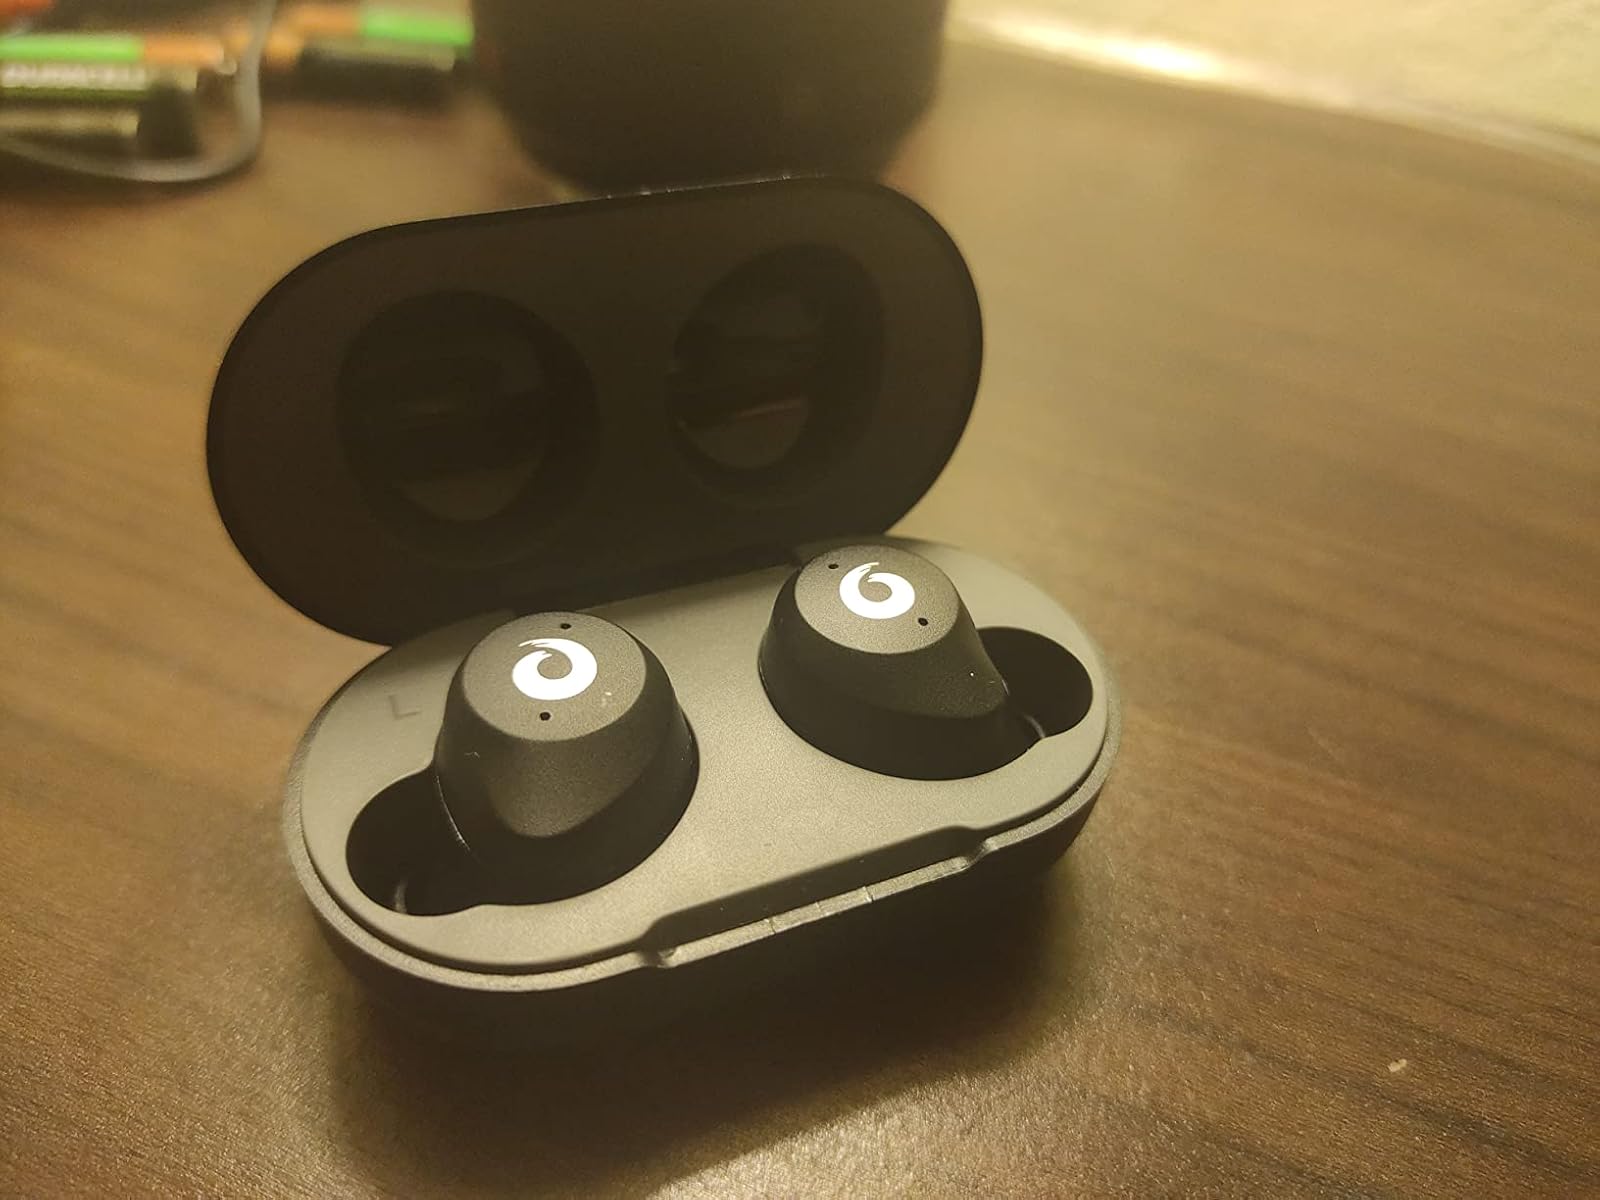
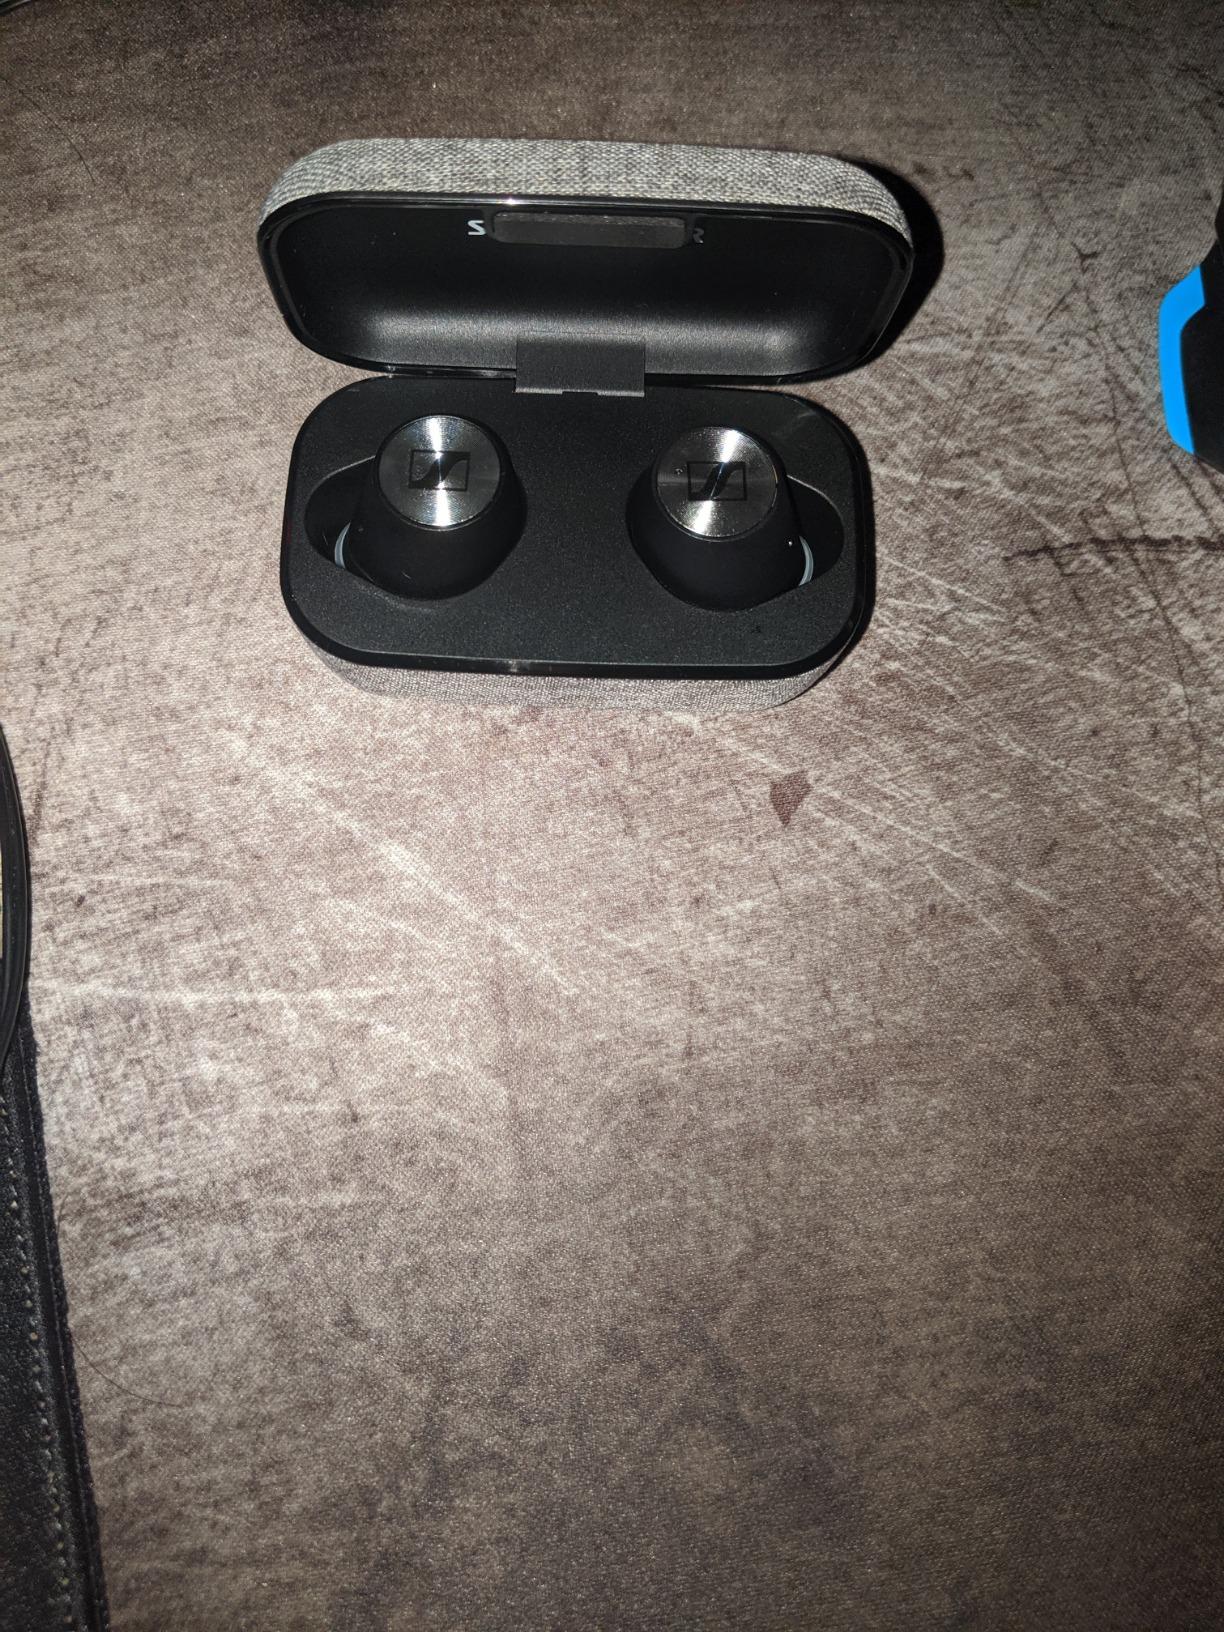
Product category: earbuds
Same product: no